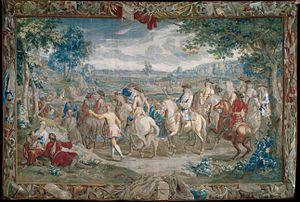
Judocus de Vos, Jost de Vos ou Josse de Vos est un tisserand flamand. Il a supervisé la fabrication de nombreuses tapisseries, plusieurs commandes servant à dépeindre des évènements de la guerre de Succession d'Espagne.